Sports in Tamil Nadu

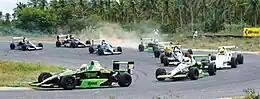
Kari Motor Speedway

Chess is believed to have originated in India, c. 280 – 550 CE, where its early form in Tamil Nadu was known as "Sathurangam" literally "four divisions" [of the military] – infantry, cavalry, elephants, and chariots, represented by the pieces that would evolve into the modern pawn, knight, bishop, and rook, respectively. During the Sangam period chess was called Vallattam. Many chess pieces have been found during excavations in Tamil Nadu. Modern day chess is a widely popular game in the state and Tamil Nadu State Chess Association is the apex body for the game of chess in Tamil Nadu. The state has produced many grandmasters including Viswanathan Anand, one of the greatest and most versatile players of the modern era having won the World Chess Championship five times from 2002 to 2013. Other notable players include R Praggnanandhaa, Gukesh D, S. Vijayalakshmi, P. V. Nandhidhaa, Aravindh Chithambaram, R Vaishali and Krishnan Sasikiran.